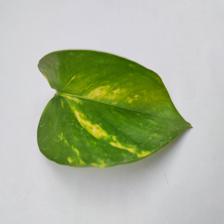
Label: Healthy